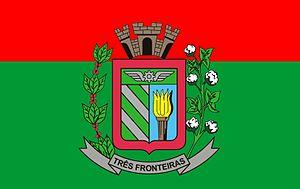
Três Fronteiras est une municipalité brésilienne de l'État de São Paulo et la Microrégion de Jales.